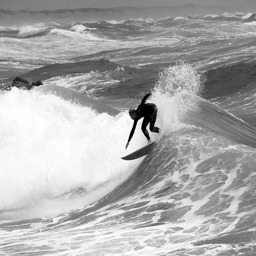
A man riding a wave on top of a surfboard.
The silhouette of a surfer rides a wave on a board in the ocean.
Guy bends low as he rides the top of the wave on his surfboard
Black and white photo of a woman surfing a small wave.
A person in  a wetsuit on a surfboard riding a wave